Roman Catholic Diocese of Portland

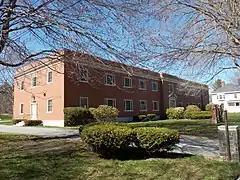
Diocesan Pastoral Center

The Basilica of Saints Peter and Paul is located in Lewiston. The parish traces its roots to 1872 and grew due to a wave of late 19th century immigration by French Canadians. Construction of the current church began in 1906 and continued until 1936, by which time it was the second largest church in New England.